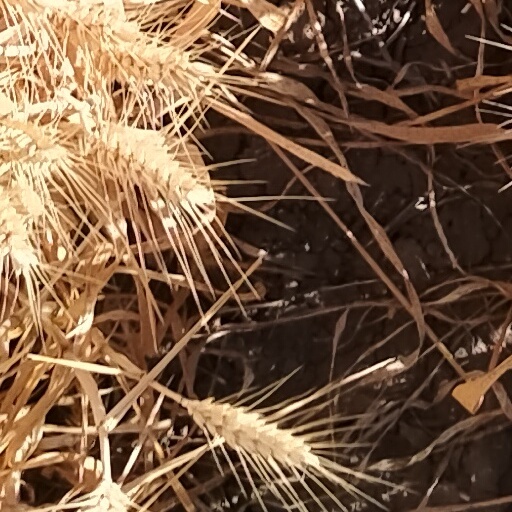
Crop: wheat